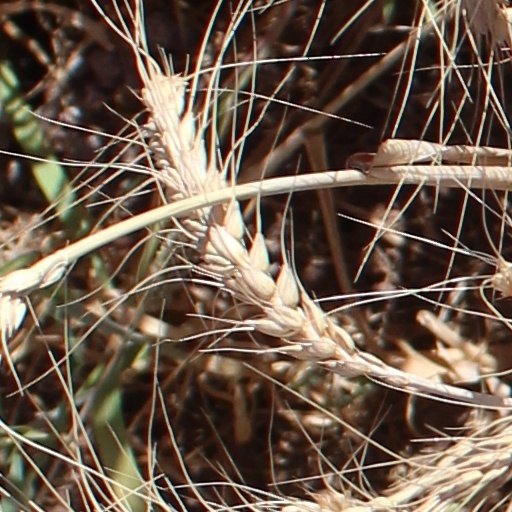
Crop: wheat